Senior Year (2022 film)

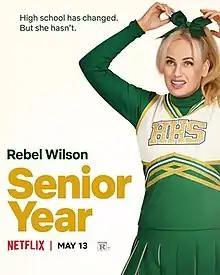
Official release poster

Senior Year is a 2022 American comedy film directed by Alex Hardcastle in his feature film directorial debut from a screenplay by Andrew Knauer, Arthur Pielli, and Brandon Scott Jones. The film stars Rebel Wilson (who also produced) as a 37-year-old woman who awakens from a 20-year coma and decides to go back to high school to earn her diploma. Her teenage version is played by Angourie Rice. Mary Holland, Sam Richardson, Zoe Chao, Justin Hartley, and Chris Parnell also star. The film was released by Netflix on May 13, 2022.